Dual process theory

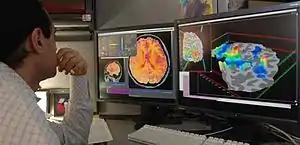
Researcher conducting "Functional magnetic resonance imaging" test

Vinod Goel and others produced neuropsychological evidence for dual-process accounts of reasoning using fMRI studies. They provided evidence that anatomically distinct parts of the brain were responsible for the two different kinds of reasoning. They found that content-based reasoning caused left temporal hemisphere activation whereas abstract formal problem reasoning activated the parietal system. They concluded that different kinds of reasoning, depending on the semantic content, activated one of two different systems in the brain.